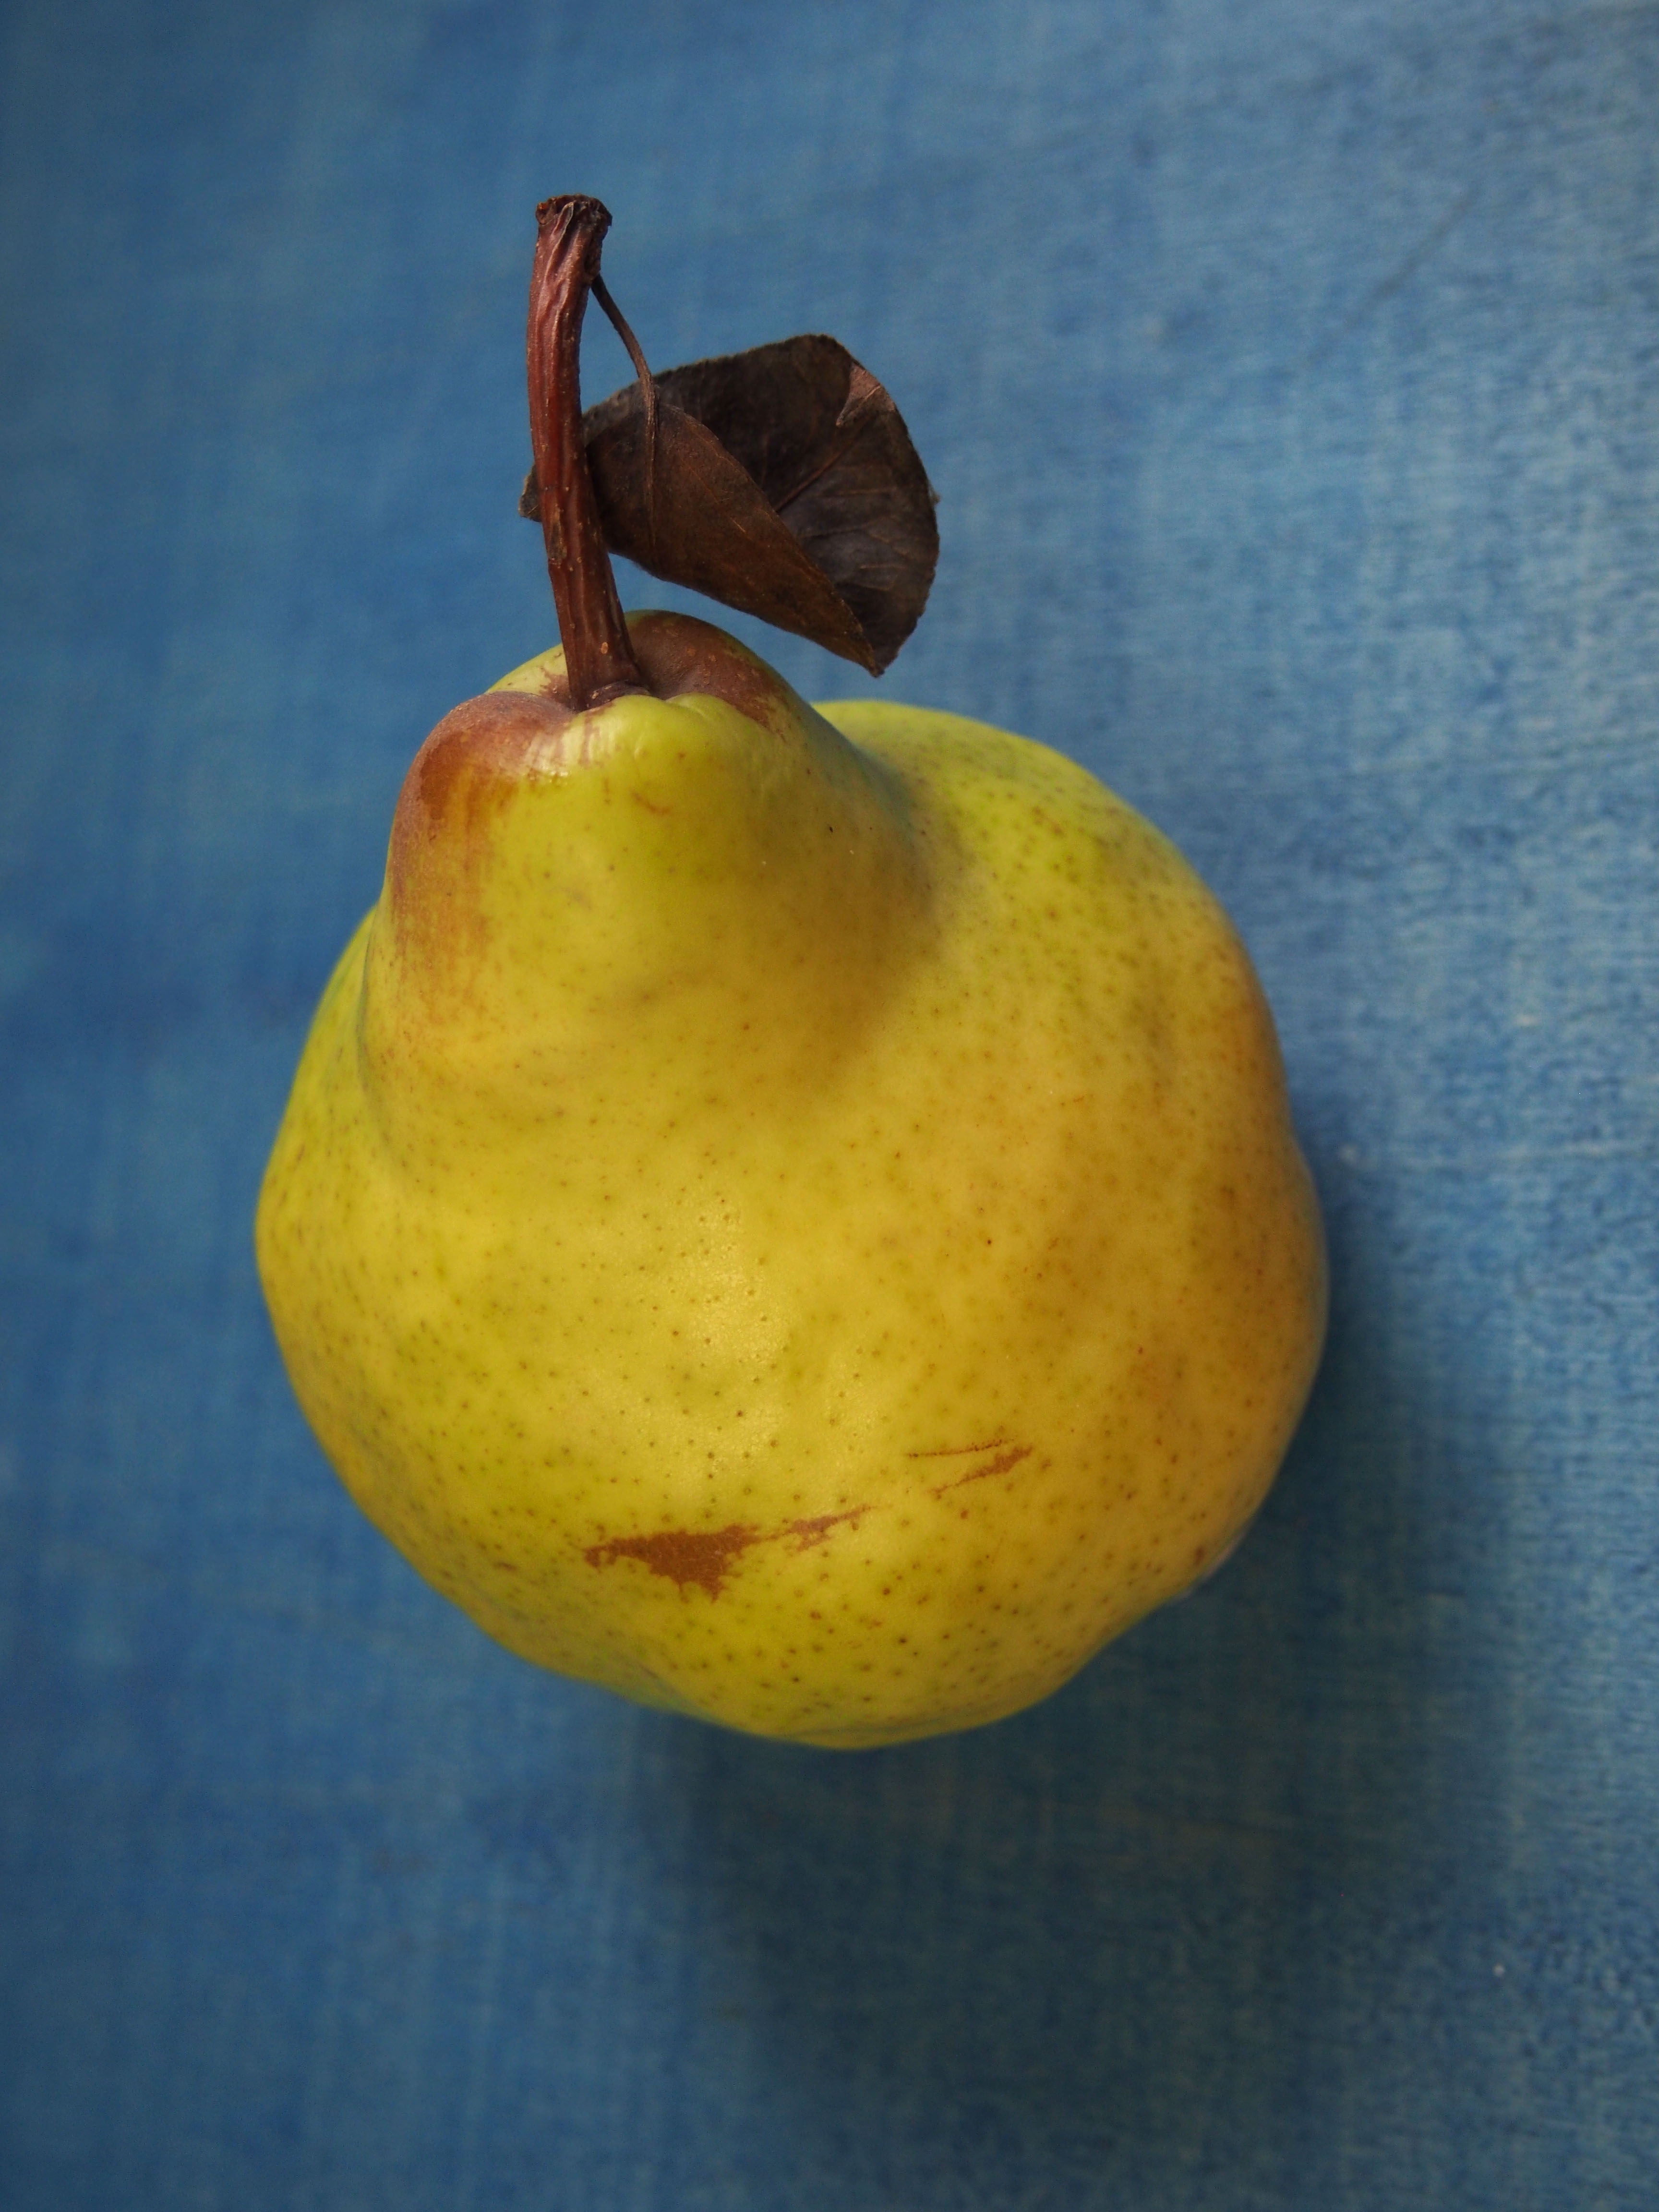
plant, fruit, food, produce, yellow, pear, healthy, eat, still life, painting, nutrition, fruit tree, vitamins, quince, pome fruit, flowering plant, pyrus, still life photography, land plant